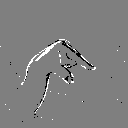
ASL letter: q